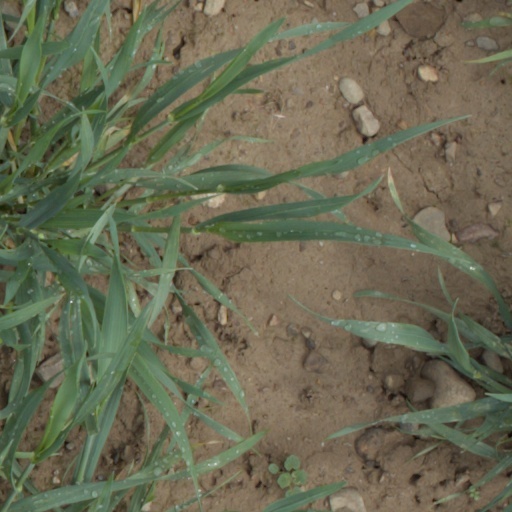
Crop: wheat